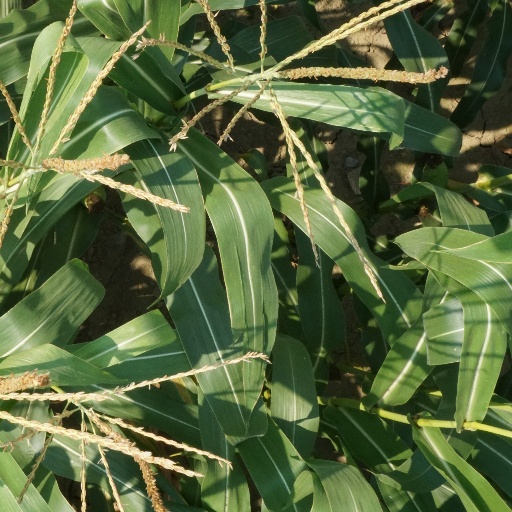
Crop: maize; corn